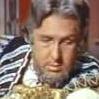
Age: 34